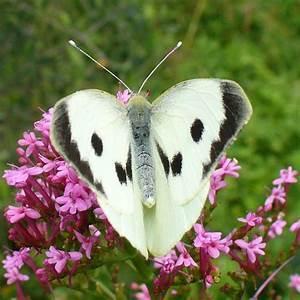
butterfly